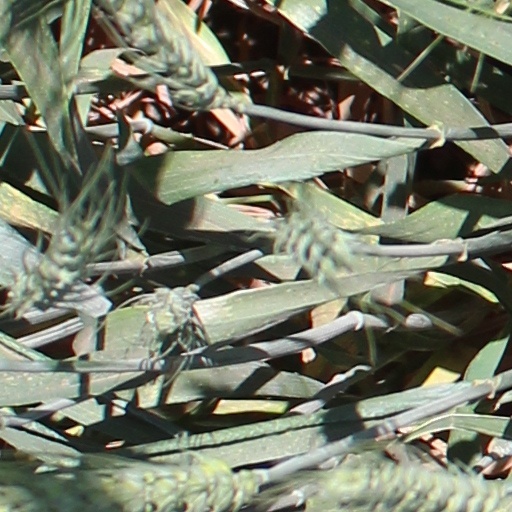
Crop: wheat